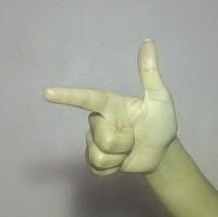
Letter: yaa